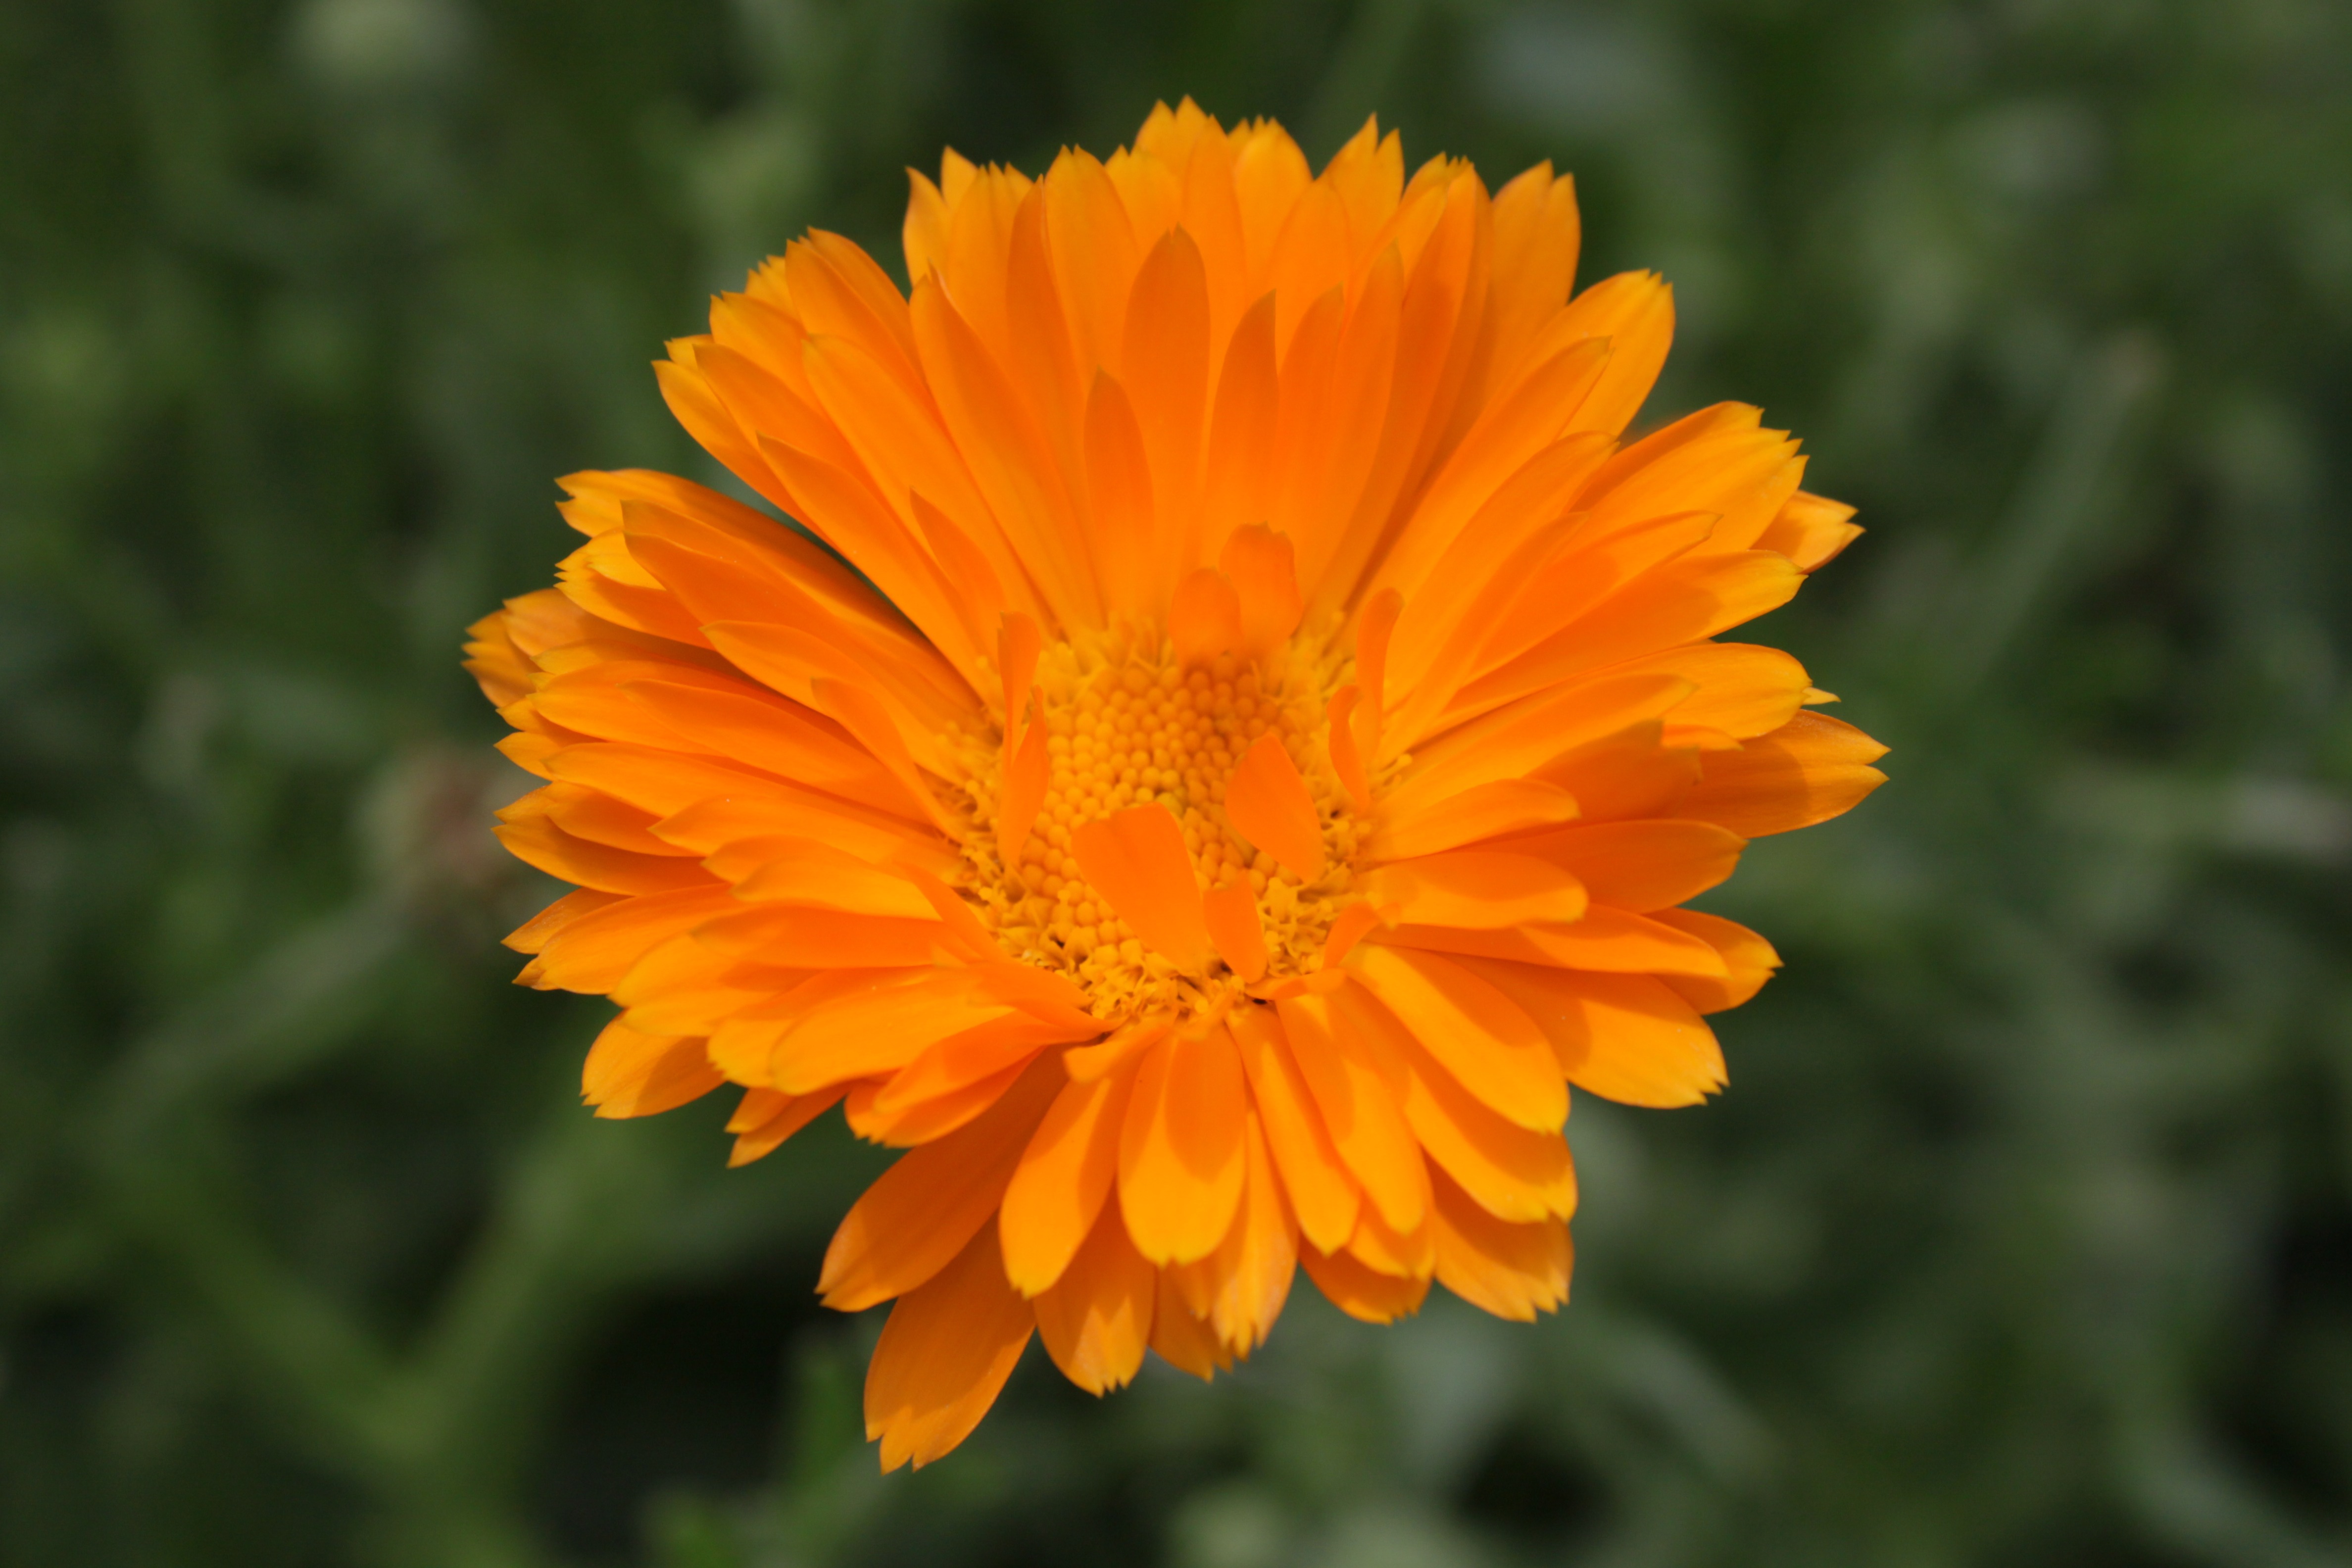
plant, field, meadow, prairie, flower, petal, pot, orange, herb, botany, yellow, flora, plants, wildflower, flowers, close up, gerbera, herbs, nectar, officinalis, marigold, macro photography, flowering plant, daisy family, calendula, sulfur cosmos, annual plant, plant stem, land plant